Henry Morton Stanley

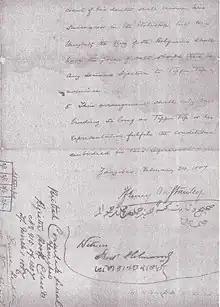
The contract signed between Henry Morton Stanley and Tippu Tip on behalf of King Leopold II at the British consulate in Zanzibar in 1887, in which Leopold appoints Tippu Tip as governor of the Stanley Falls District

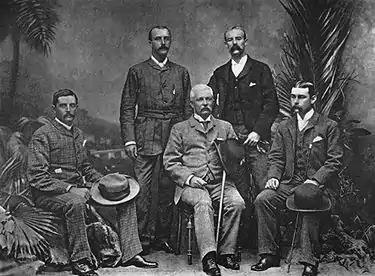
Henry M Stanley with the officers of the Advance Column, Cairo, 1890. From the left: Dr. Thomas Heazle Parke, Robert H. Nelson, Henry M. Stanley, William G. Stairs, and Arthur J. M. Jephson

In 1879, Stanley left for Africa for his first mission, ostensibly working for the Comité d'études du Haut-Congo, under Leopold's orders. King Leopold gave Stanley clear instructions: "It is not about Belgian colonies. It is about establishing a new state that is as large as possible and about its governance. It should be clear that in this project there can be no question of granting the Negroes the slightest form of political power. That would be ridiculous. The whites, who lead the posts, have all the power."